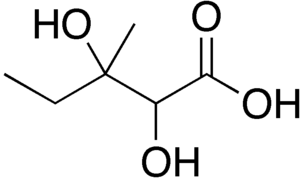
L’acide 2,3-dihydroxy-3-méthylpentanoïque, également appelé acide 2,3-dihydroxy-3-méthylvalérique, est un composé chimique de formule brute C₆H₁₂O₄. C'est un acide carboxylique méthylé et hydroxylé intermédiaire du métabolisme de l'isoleucine, de la leucine et de la valine, des acides aminés.